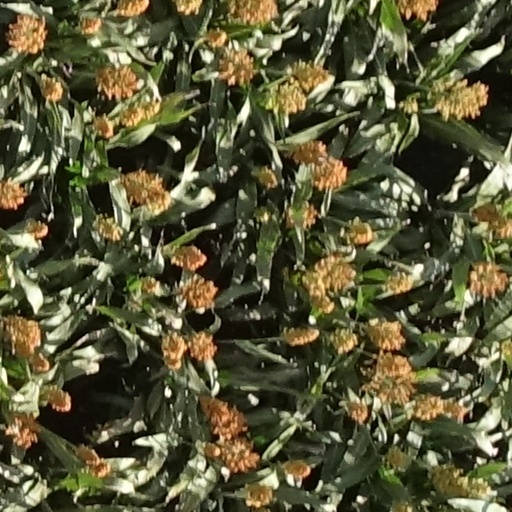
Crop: sorghum